Varadharaja Perumal Temple, Kanchipuram

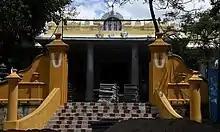
Vasantha Mantapam, where Atthi Varadar is worshipped for 48 days after every 40 years.

Atthi Varadharaja Perumal (Atthi Varadar), the deity image, is made of the "Atthi" or the fig tree, and is stored in an underground chamber inside the temple tank which is called the Anantha Sarovaram/ Anantha Saras. It is brought out to worship for 48 days after every 40 years. It is worshipped in the "Vasantha Mantapam," which located in the south-west corner of the temple. The Aththi Varadar is worshipped in sleeping posture ("Kidantha Thirukkolam" or "Sayana Kolam)" in the first 24 days, followed by standing position ("Nindra Thirukkolam)" in the next 24 days.